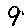
Label: 9